Transportation demand management

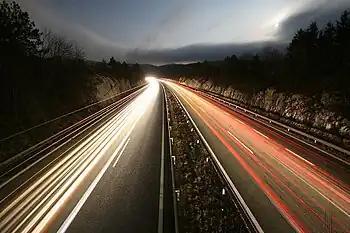
Evening traffic on the A1 freeway in Slovenia

Transportation demand management or travel demand management (TDM) is the application of strategies and policies to increase the efficiency of transportation systems, that reduce travel demand, or to redistribute this demand in space or in time.